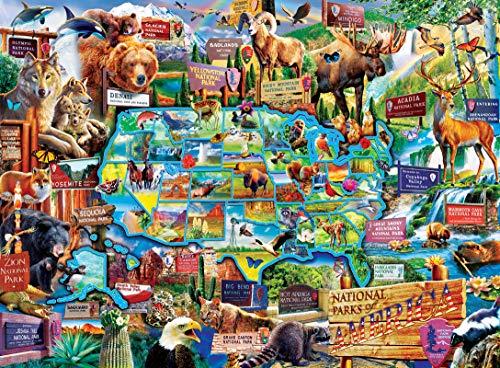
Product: MasterPieces Jr Ranger - National Parks Map 100Pc Puzzle
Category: Toys & Games | Puzzles | Jigsaw Puzzles
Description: The wildlife of the National parks puzzle featuring the wildlife of the USA National parks, from black bear, to Grizzly, to mountain lion.
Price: $7.98
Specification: ProductDimensions:1.8x10.5x8inches|ItemWeight:14.4ounces|ShippingWeight:14.4ounces(Viewshippingratesandpolicies)|ASIN:B07QHLVNRY|Itemmodelnumber:11942|Manufacturerrecommendedage:5yearsandup